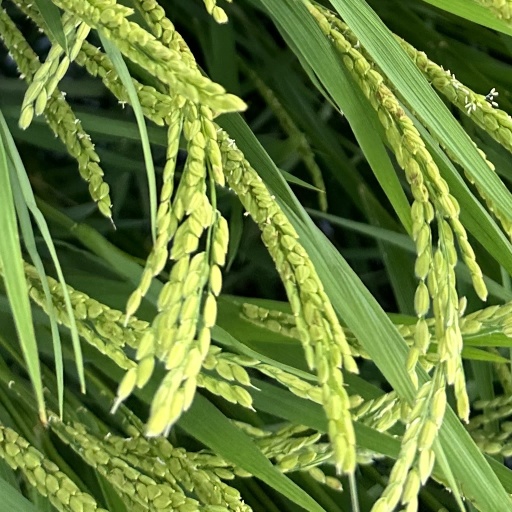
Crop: rice